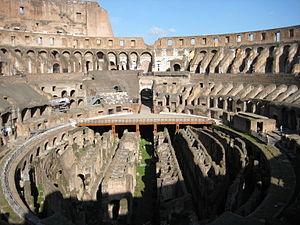
Le Colisée, à l'origine amphithéâtre Flavien, est un immense amphithéâtre ovoïde situé dans le centre de la ville de Rome, entre l'Esquilin et le Cælius, le plus grand jamais construit dans l'Empire romain. Il est l'une des plus grandes œuvres de l'architecture et de l'ingénierie romaines.